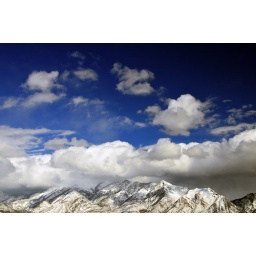
clouds over mountains east alpine feb 21